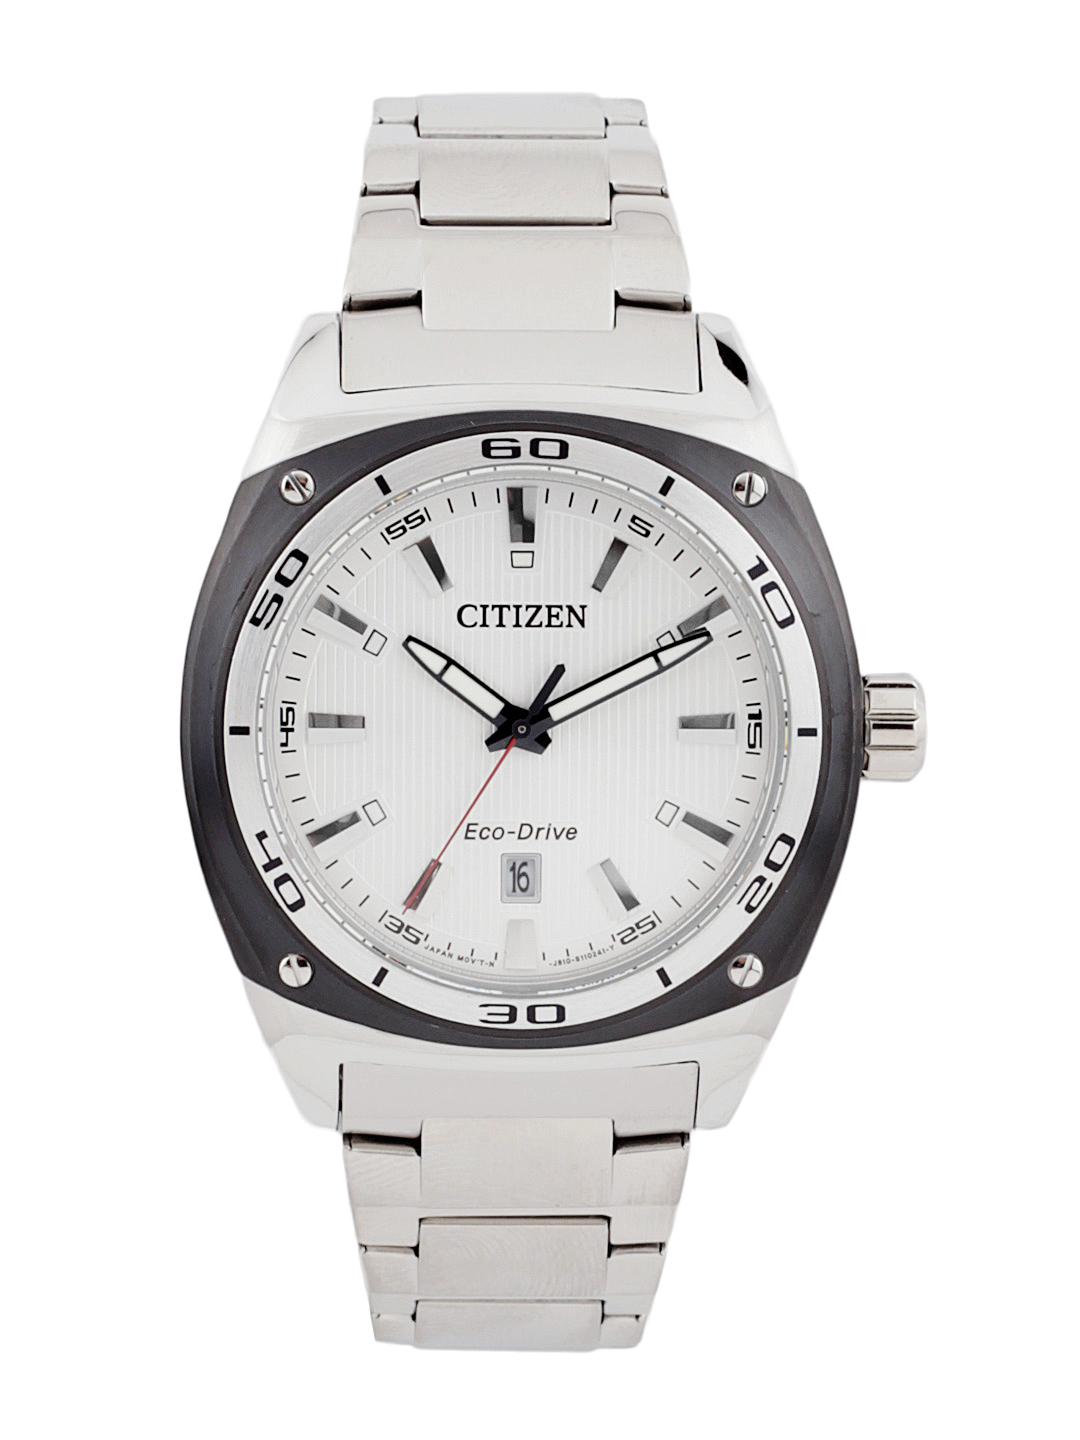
Citizen Men White Dial Eco-Drive Watch AW1041-53B
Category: Accessories / Watches / Watches
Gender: Men
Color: White
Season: Winter 2016
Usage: Casual